Jonathan Leavitt

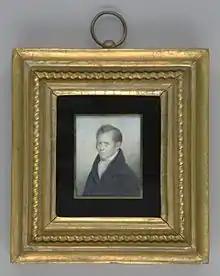
Miniature of Jonathan Leavitt, painted ca. 1812, Yale University Art Gallery

Jonathan Leavitt (1764–1830) was a Greenfield, Massachusetts attorney, judge, state senator and businessman for whom the architect Asher Benjamin designed the Leavitt House, now the Leavitt-Hovey House on Main Street, in 1797.